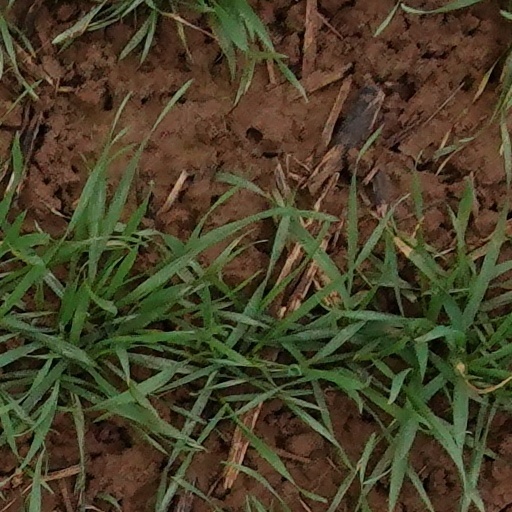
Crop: wheat